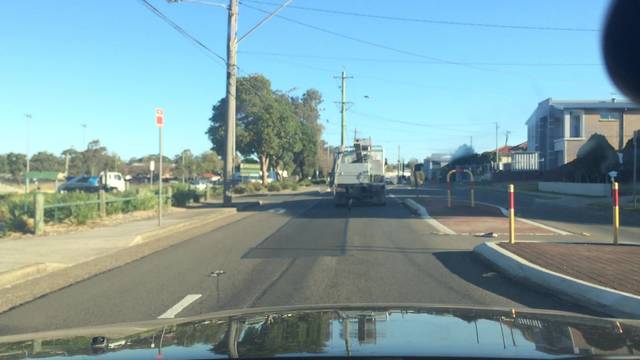
Region: Australia
Coordinates: -33.831, 150.978